IUCN Red List of Ecosystems

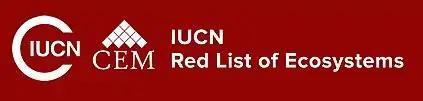

The IUCN Red List of Ecosystems (RLE) is a global framework for monitoring and documenting the status of ecosystems. It was developed by the International Union for Conservation of Nature for biodiversity risk assessment. Its main objectives are to support conservation, resource use, and management decisions by evaluating all the world's ecosystems by 2025.